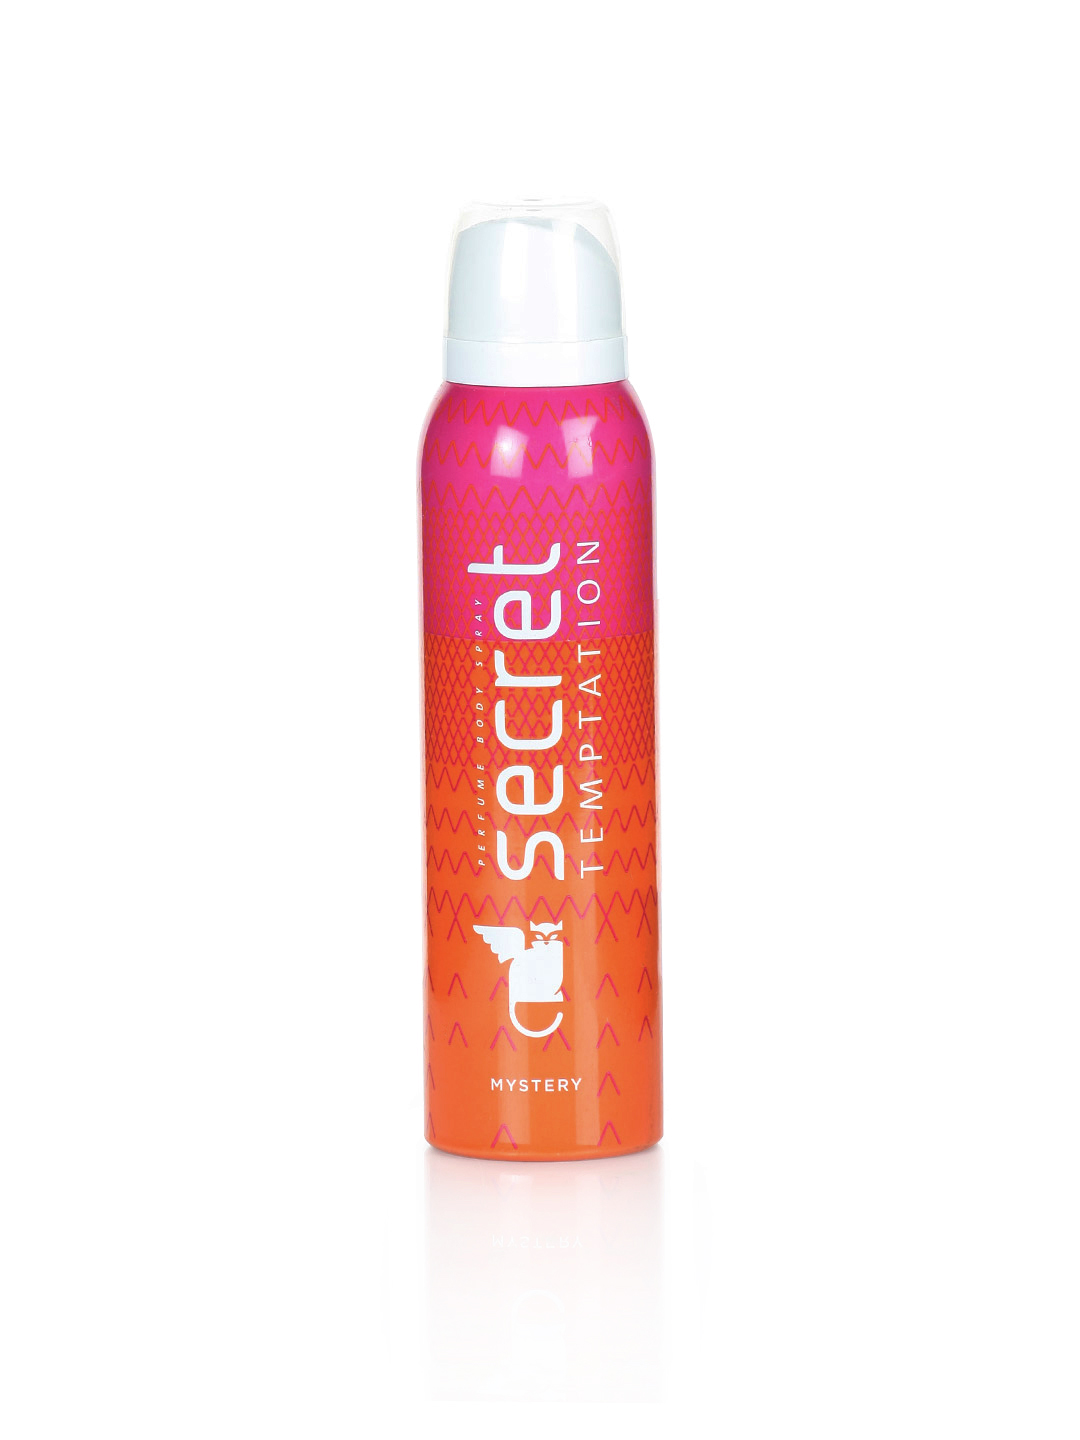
Secret Temptation Women Mystery Deo
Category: Personal Care / Fragrance / Deodorant
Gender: Women
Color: Pink
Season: Spring 2017
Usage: Casual